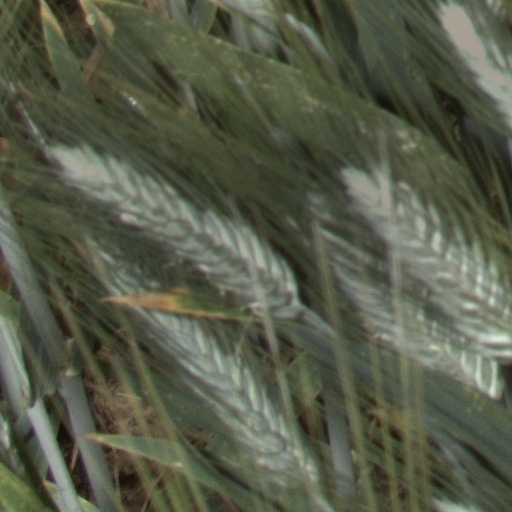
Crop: wheat